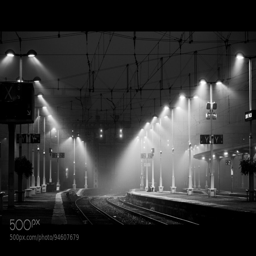
what happens in the fog